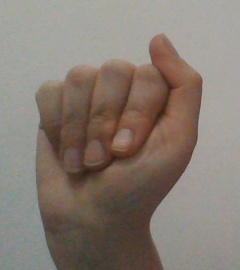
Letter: saad